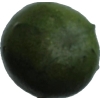
Label: green_avocado